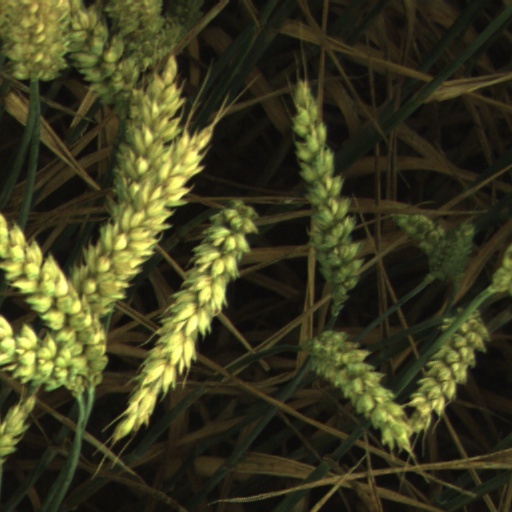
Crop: wheat